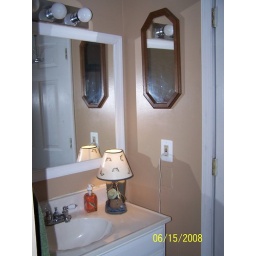
The sink in the upstairs bathroom